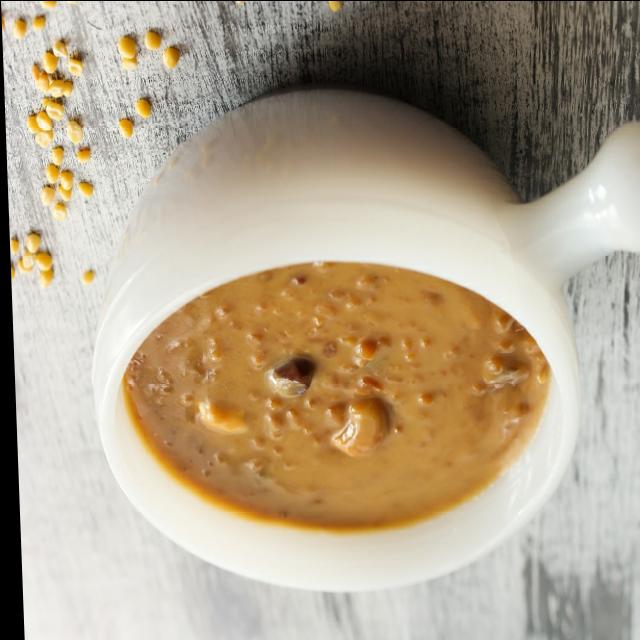
Dish: dal_makhani